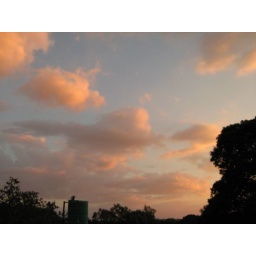
clouds in pink